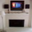
Label: television